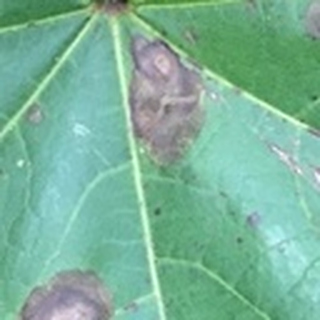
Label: cotton_target_spot